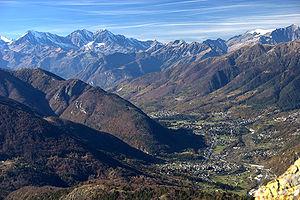
Le val Vigezzo est l'une des sept vallées latérales du val d'Ossola, dans le Piémont. Cette vallée joint l'Italie au canton du Tessin.